Burning Man Project

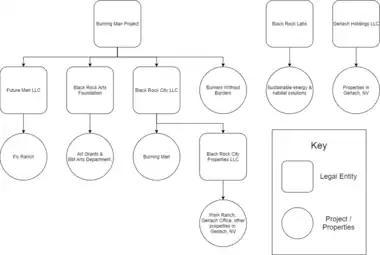
Current Structure of the Burning Man Project

Decommodification LLC was formed on November 23, 2010 to prepare for the transition to a nonprofit that would begin the following year.